Garfield in Paradise

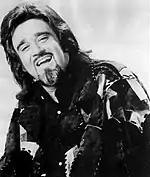
Disc jockey Wolfman Jack guest starred in the special.

The special guest stars disc jockey Wolfman Jack as the tribal chief. Creator Jim Davis was excited to work with Jack on the special, explaining, "It was just way fun. We did it for silliness." This was the final credit for Frank Nelson, who, once again, portrayed a variation on his recurring character from "The Jack Benny Program".